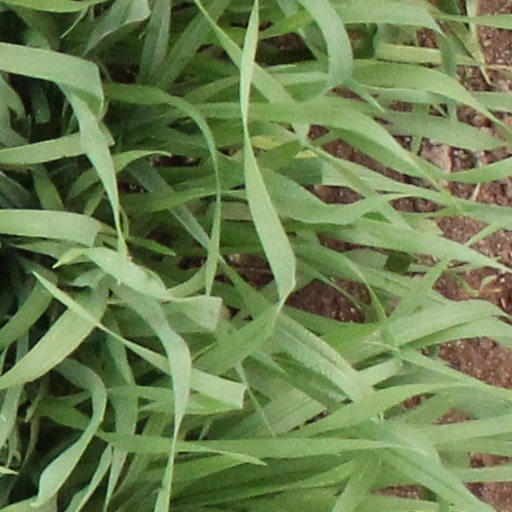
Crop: wheat